Croatian Naval Legion

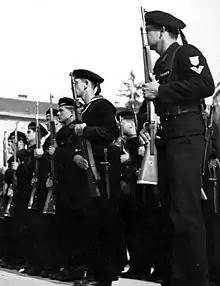
Croatian Naval Legion on 5 May 1944

The Croatian Naval Legion was a contingent of volunteers from the Independent State of Croatia that served with Nazi Germany's navy "Kriegsmarine", on the Black Sea and Adriatic Sea during World War II.